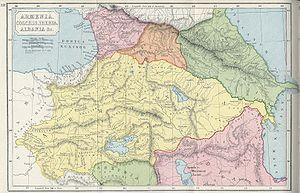
Saingilo est l'appellation du XIXᵉ siècle pour certaines parties des districts de Balakan, Zaqatala et Qax, actuellement en Azerbaïdjan. La superficie de ce territoire était de 4 780 km² et il était habité par des Géorgiens dits Ingilos.